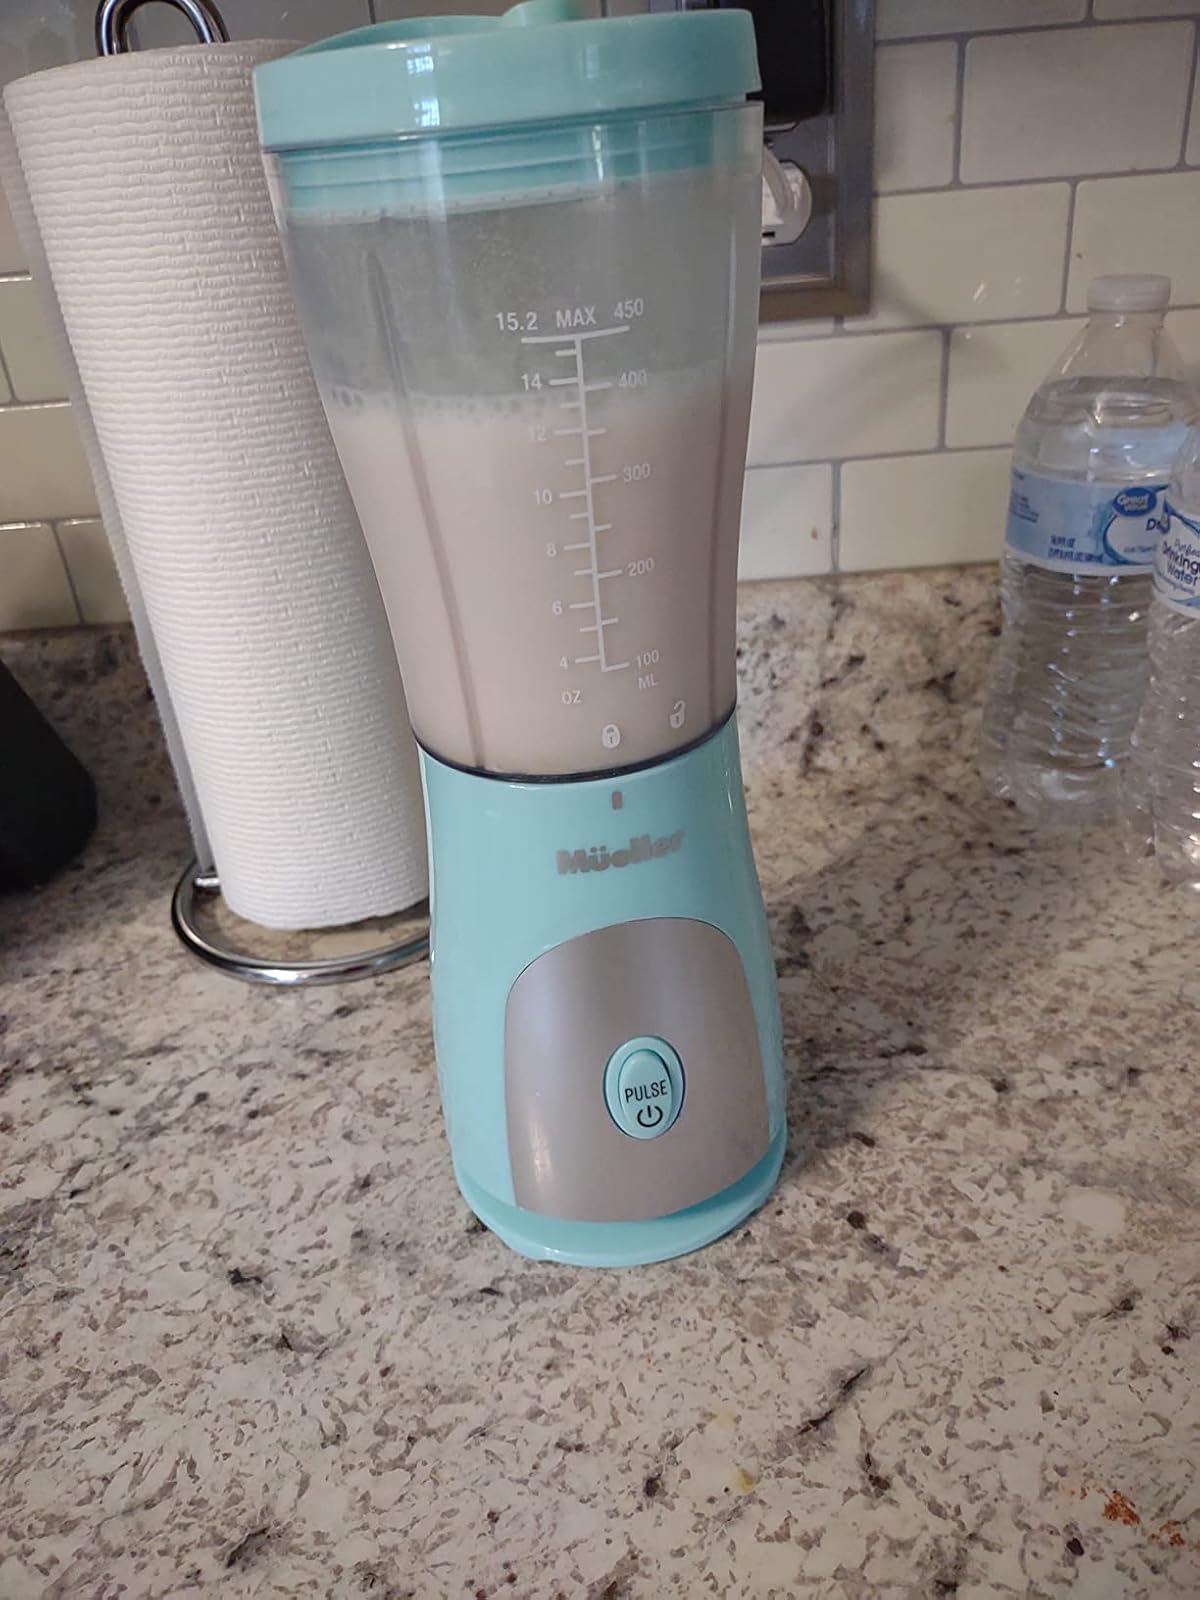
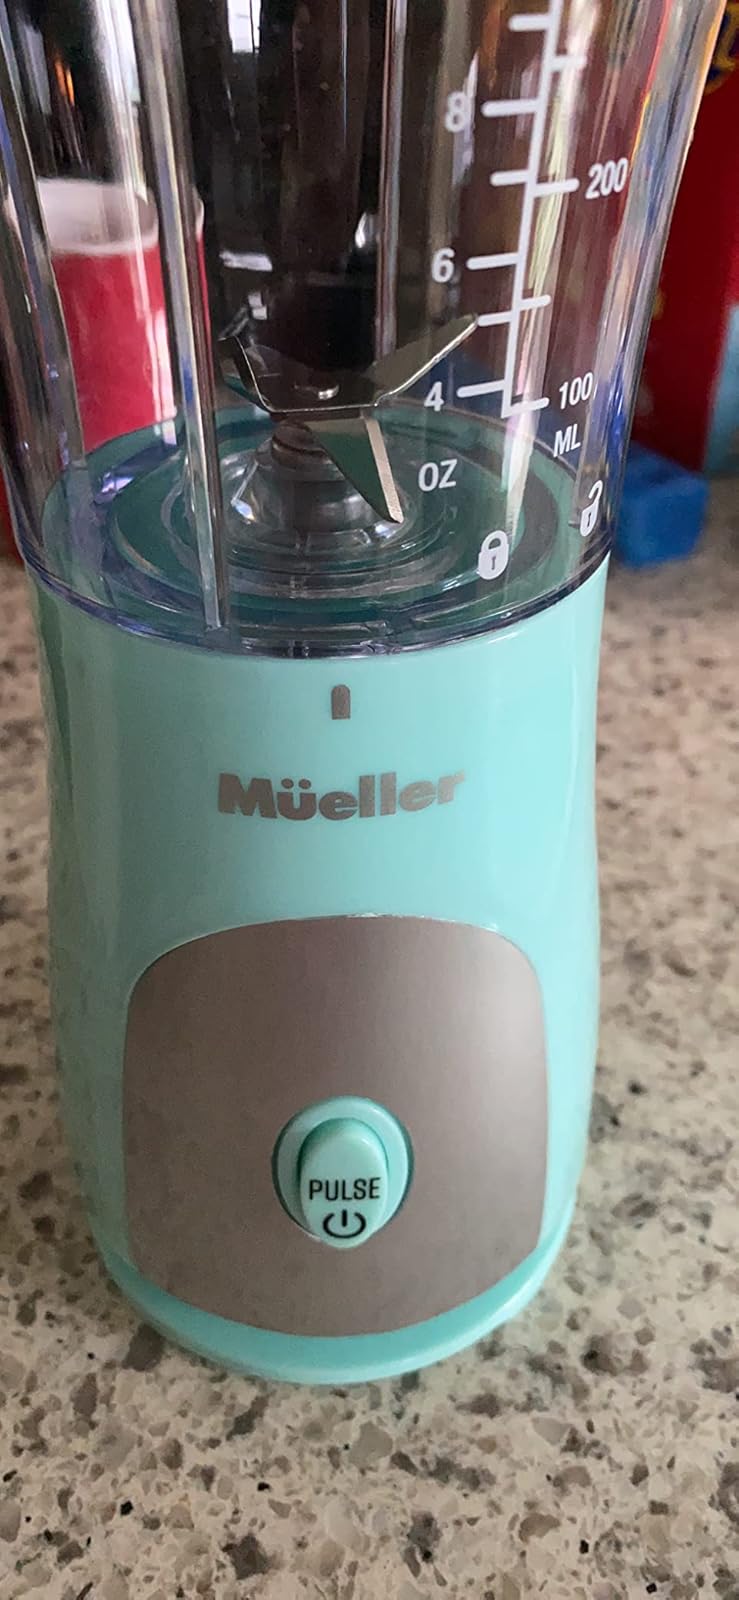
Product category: items_blender
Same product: yes